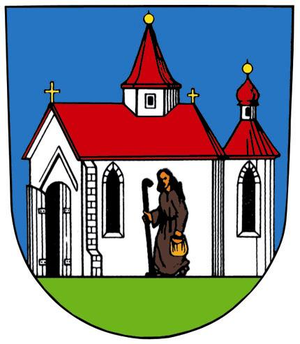
Hoštka est une ville du district de Litoměřice, dans la région d'Ústí nad Labem, en Tchéquie. Sa population s'élevait à 1 748 habitants en 2018.